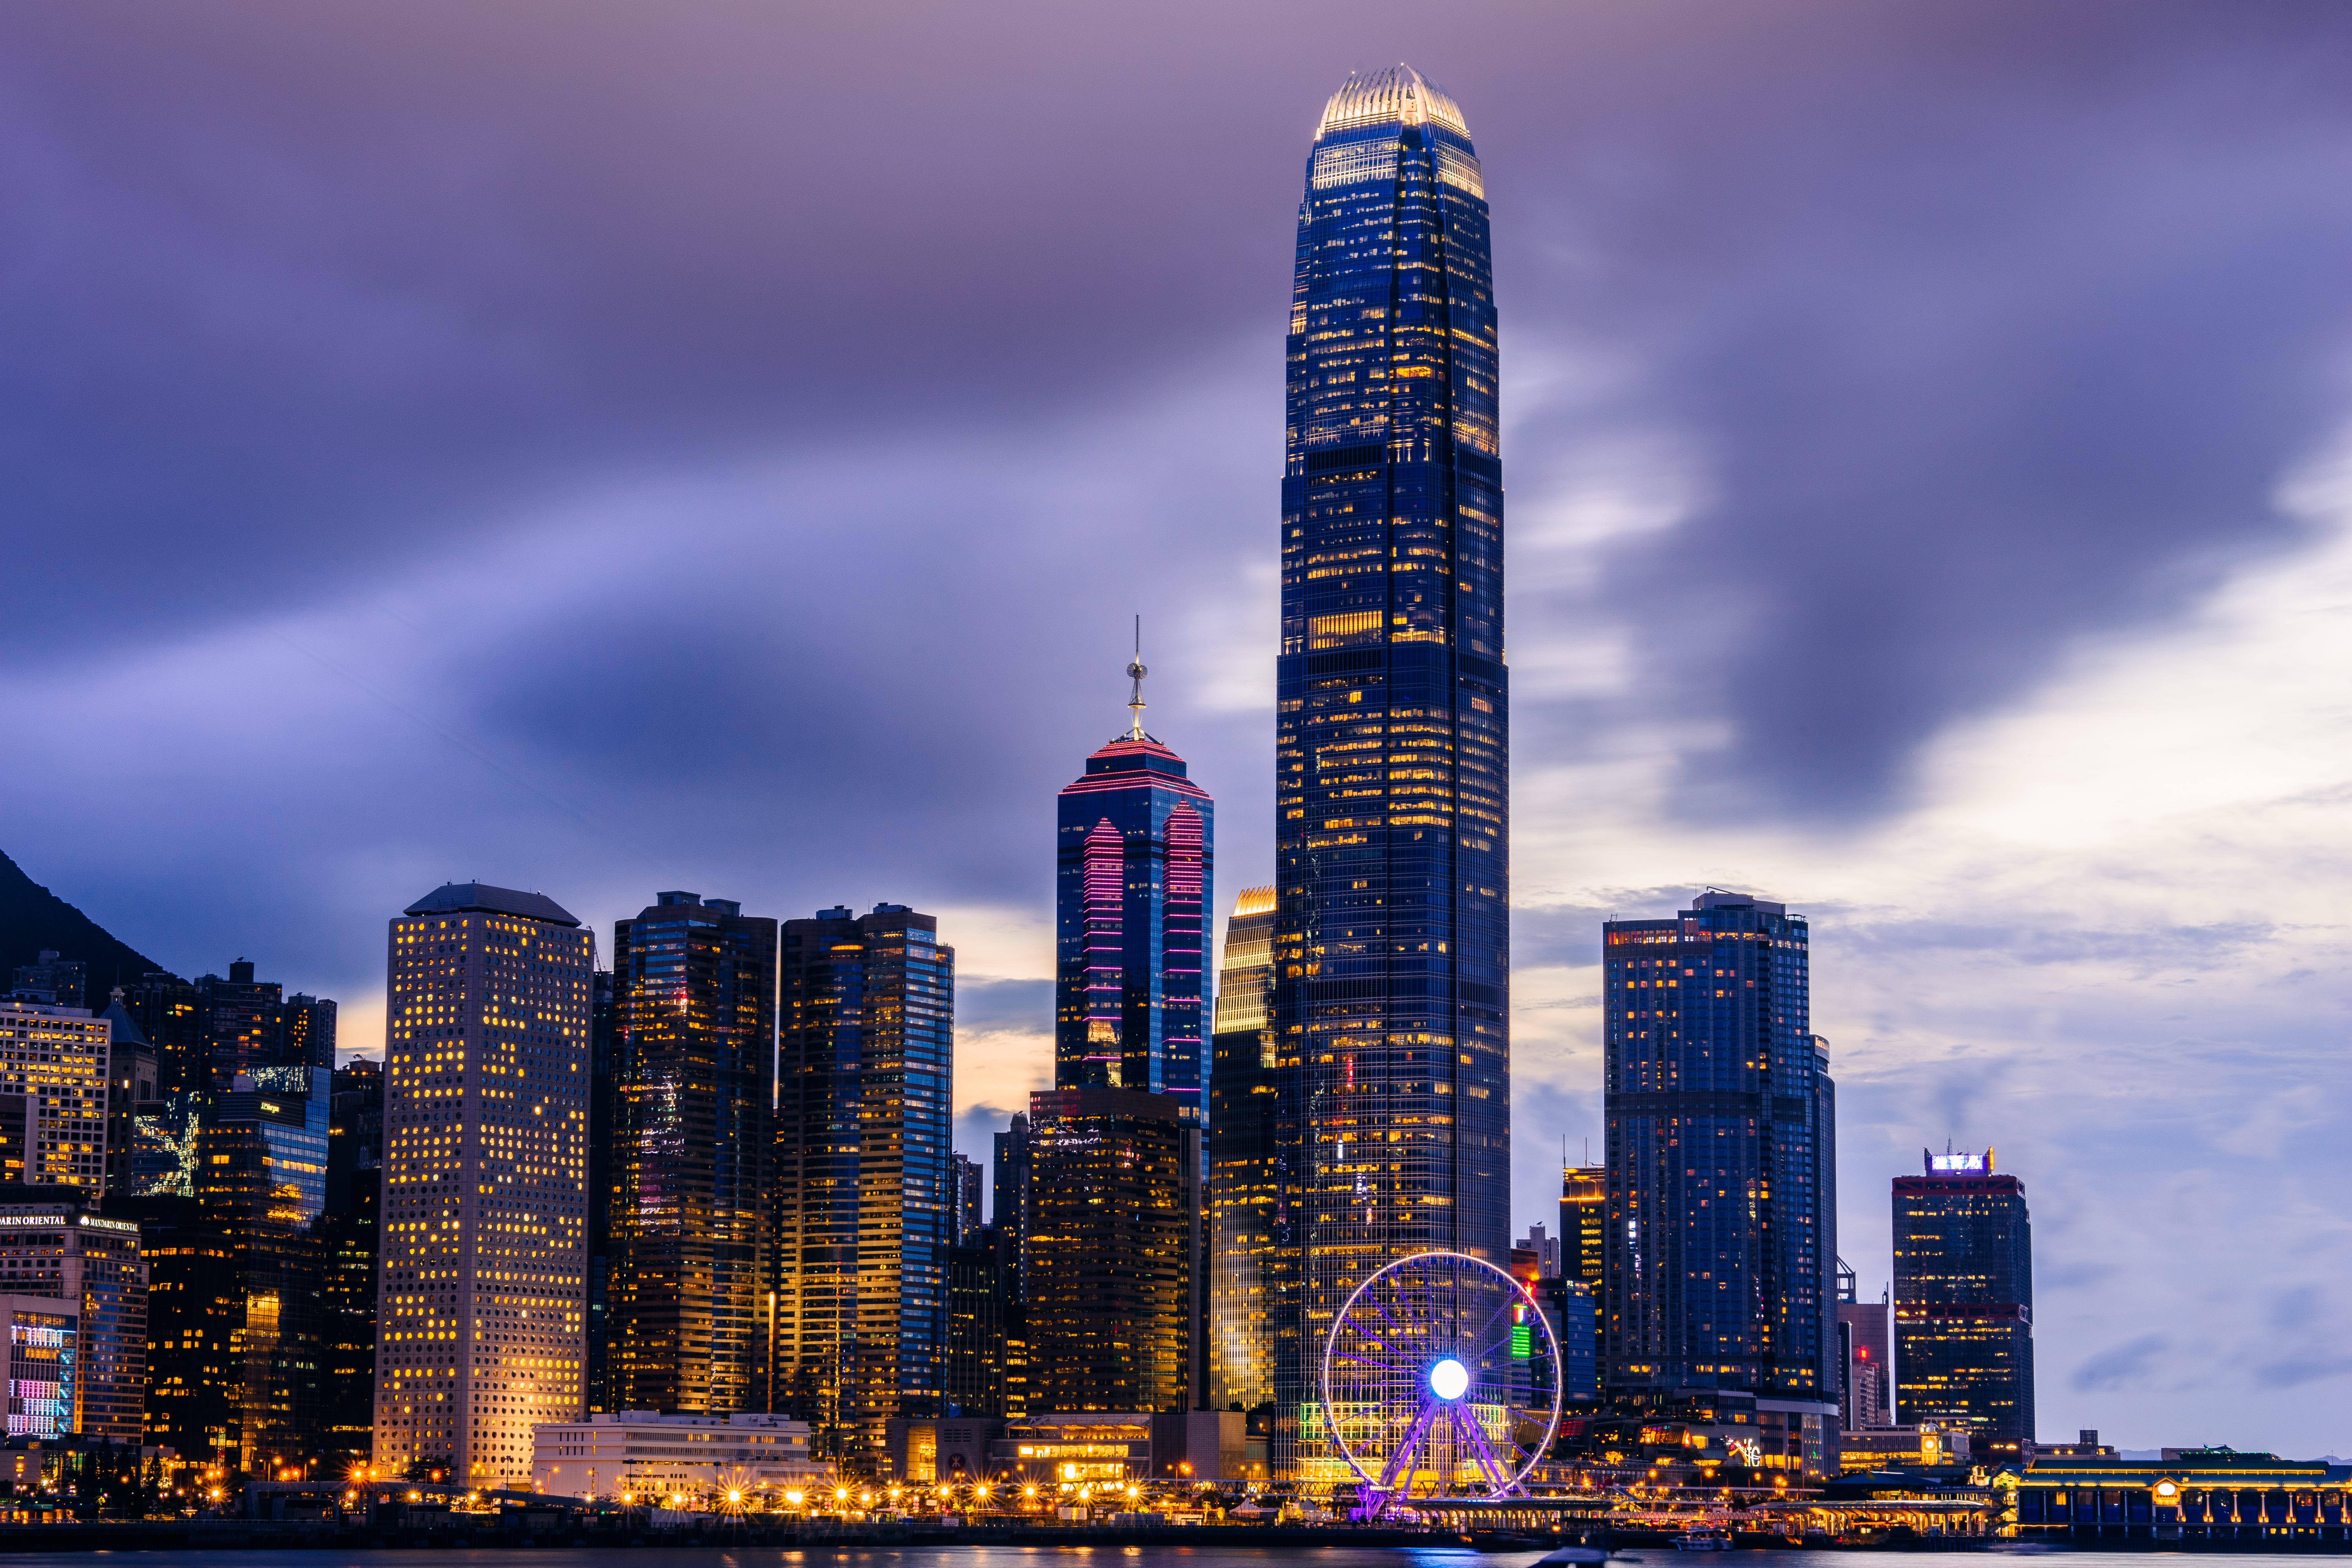
horizon, skyline, night, city, skyscraper, cityscape, downtown, dusk, evening, reflection, tower, landmark, tower block, hongkong, wanchai, metropolis, urban area, geographical feature, human settlement, metropolitan area